Katie Webster

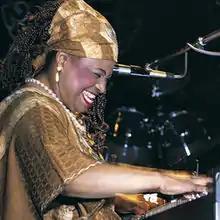

Katie Webster (January 11, 1936 – September 5, 1999), born Kathryn Jewel Thorne, was an American boogie-woogie pianist.